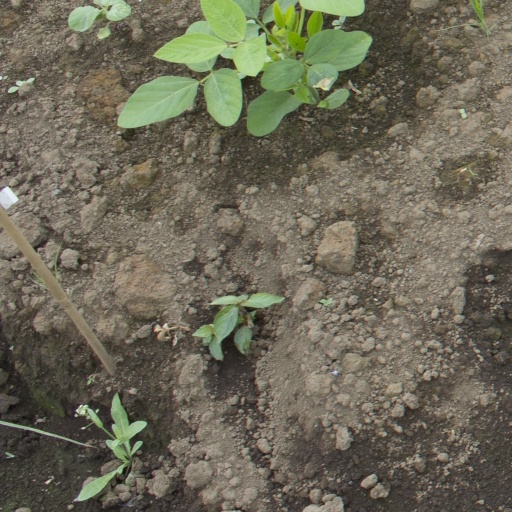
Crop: soybean